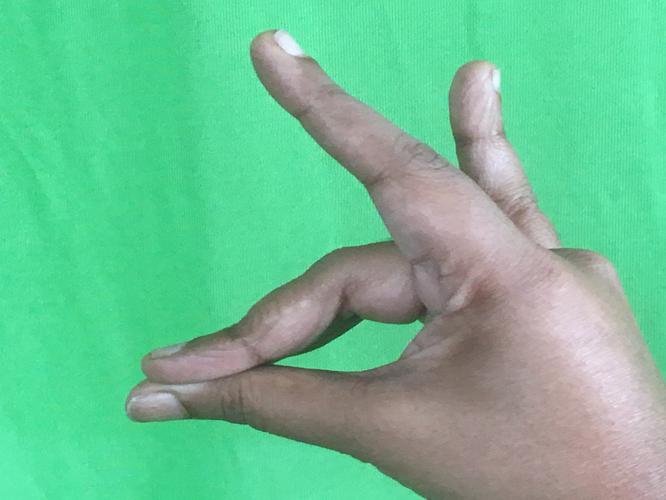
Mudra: Simhamukham
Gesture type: single_hand